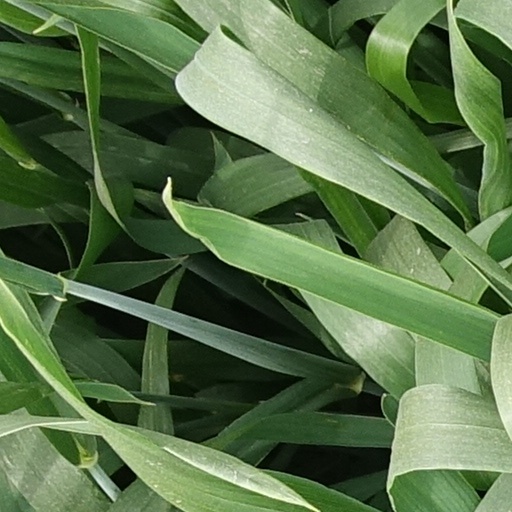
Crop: wheat